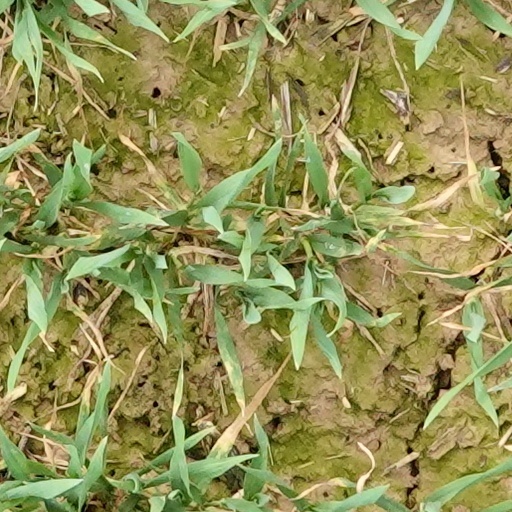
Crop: wheat